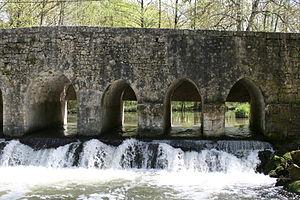
Le pont du Gril de Corbelin, ou pont du Gril est un pont en maçonnerie français situé sur le territoire de la commune de Griselles dans le département du Loiret et la région Centre-Val de Loire.
Griselles est une commune française située dans le département du Loiret en région Centre-Val de Loire.